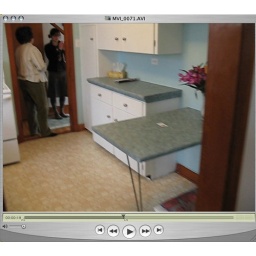
little sitting area in kitchen - we'll be ripping it out, and moving either the fridge or stove there